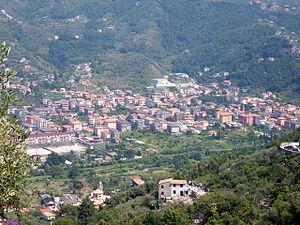
Cogorno est une commune italienne de la ville métropolitaine de Gênes dans la région de Ligurie en Italie.